Collins COBUILD Advanced Dictionary

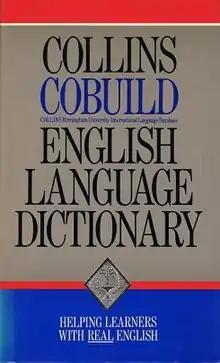
First edition

The Collins COBUILD Advanced Dictionary (CCAD) from HarperCollins, first published in 1987, is a dictionary that distinguished itself by providing definitions in full sentences, rather than excerpted phrases. Example sentences are given for almost every meaning of every word, drawn from a large corpus of actual usage.